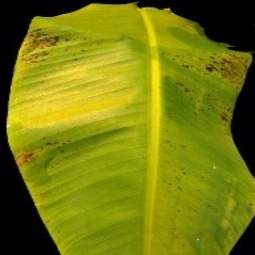
Label: Sulphur